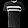
Label: T - shirt / top